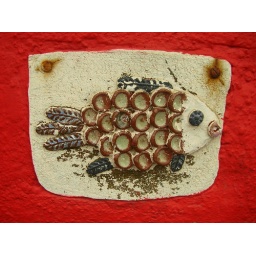
Little fish sign in Dingle